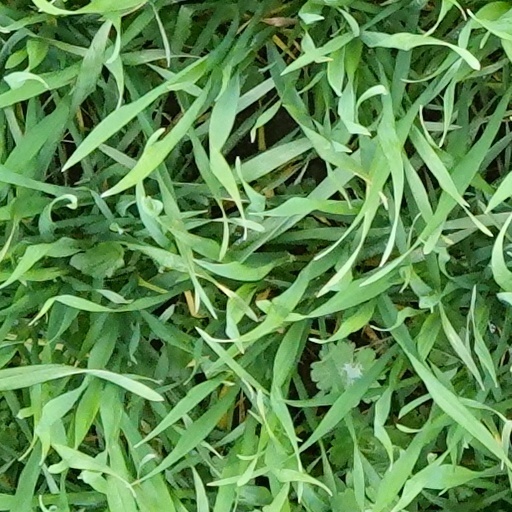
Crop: wheat